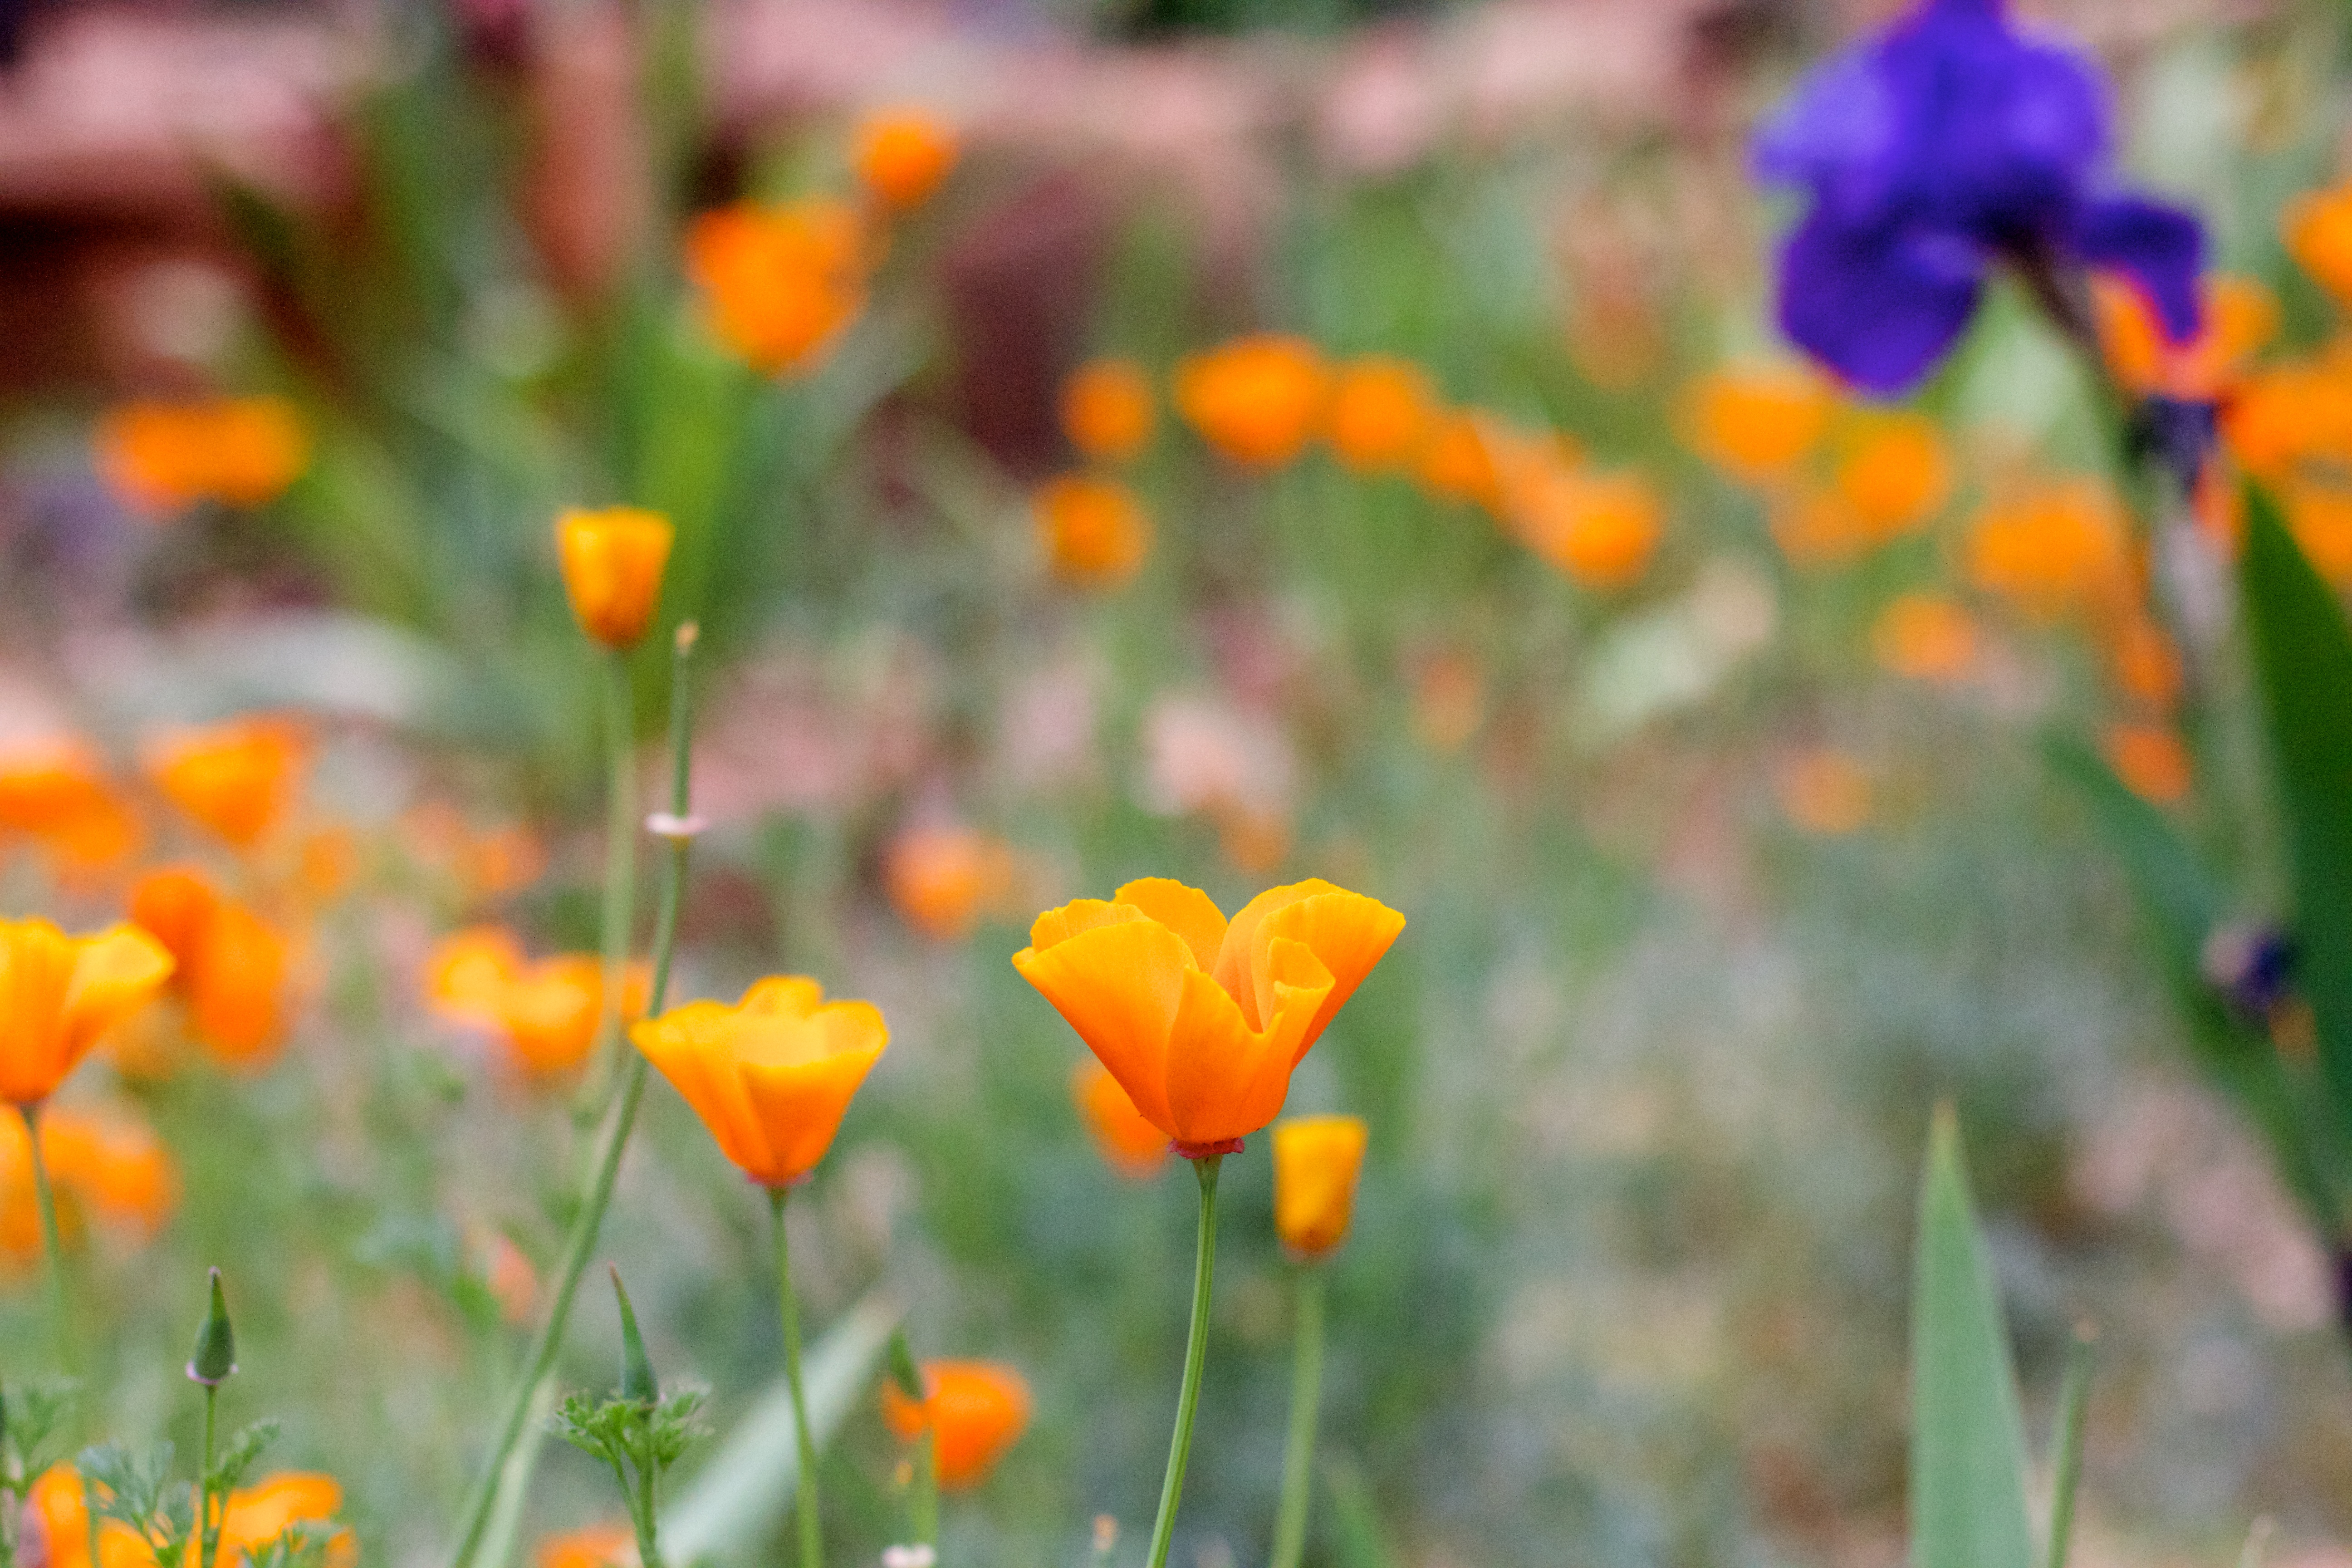
nature, plant, field, meadow, prairie, flower, petal, flora, wildflower, poppy, flowering plant, eschscholzia californica, annual plant, land plant, poppy family